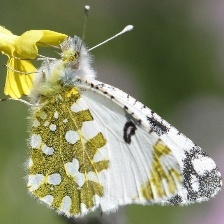
Species: EASTERN DAPPLE WHITE
Butterfly family (ImageNet category): cabbage_butterfly